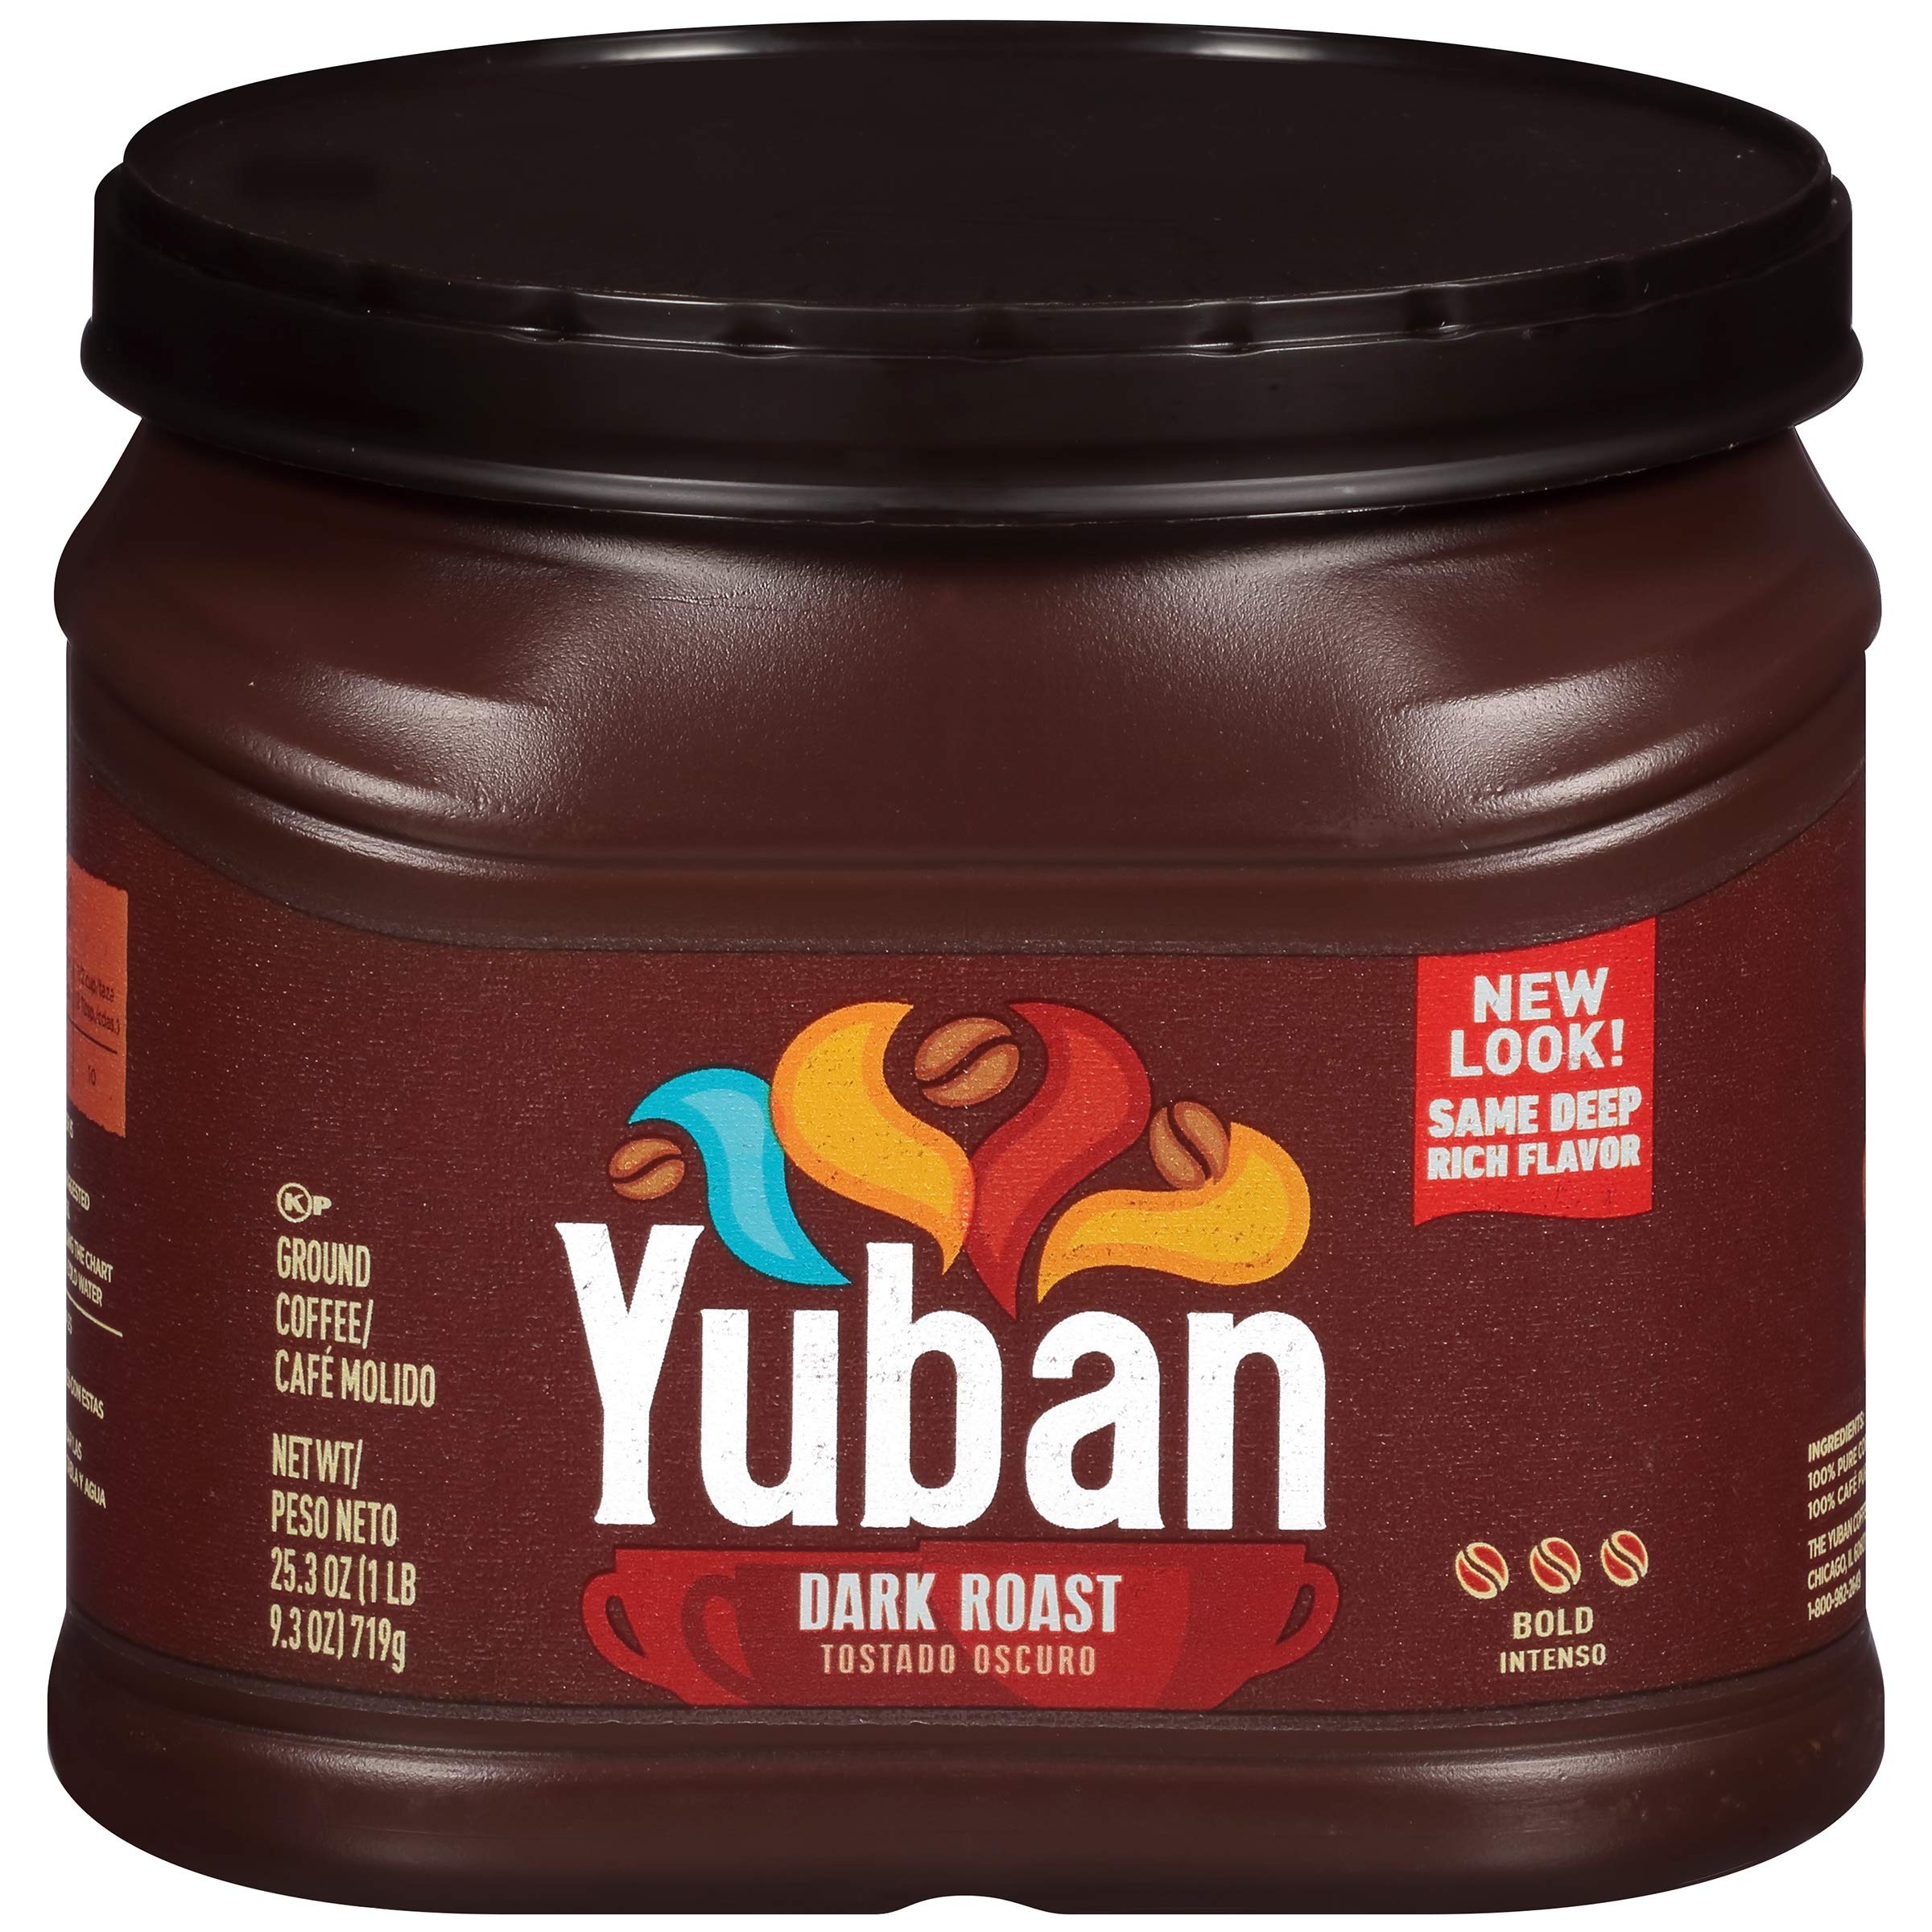
Item Name: Yuban Bold Dark Roast Ground Coffee (25.3 oz Canisters, Pack of 2)
Value: 50.6
Unit: Ounce

Price: 15.29